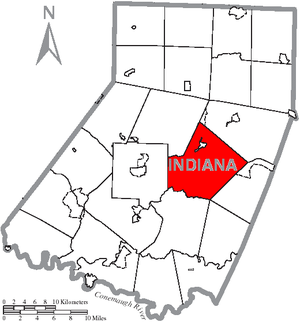
Cherryhill Township est un township situé à l'est de la partie centrale du comté d'Indiana, en Pennsylvanie, aux États-Unis. En 2010, il comptait une population de 2 765 habitants.